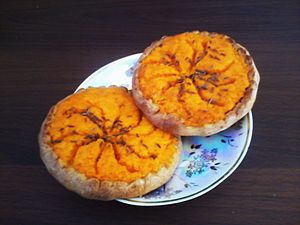
Sklandrausis
Sklandrausis